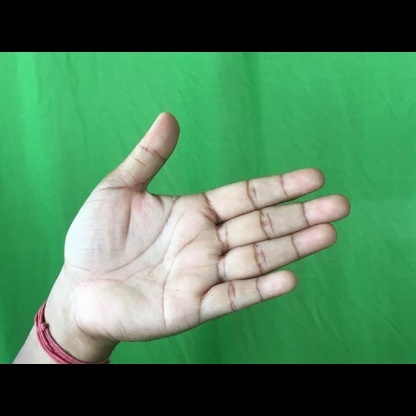
Mudra: Ardhachandran